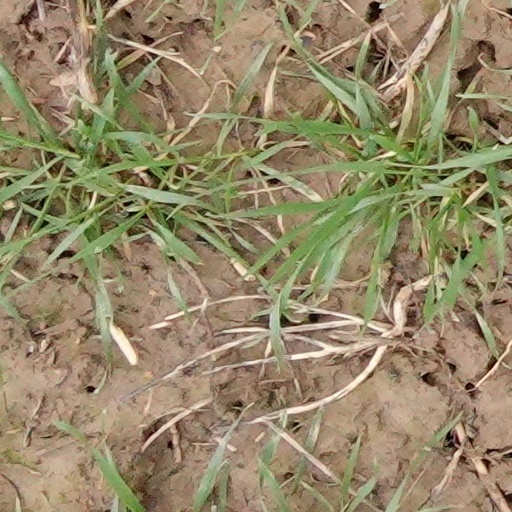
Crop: wheat